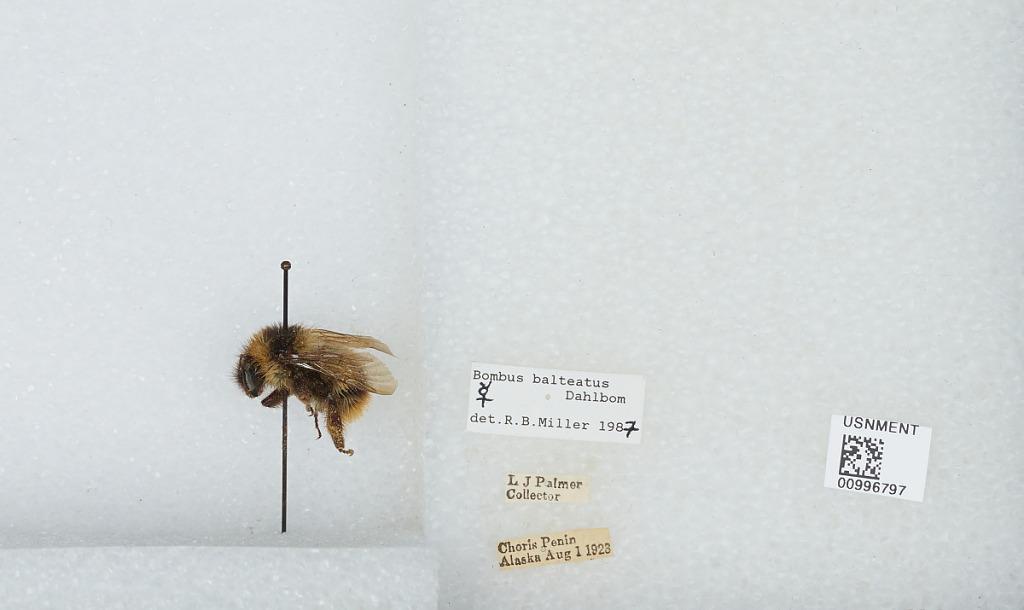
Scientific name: Bombus (Alpinobombus) balteatus Dahlbom
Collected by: L. Palmer
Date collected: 1923-8-1
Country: United States
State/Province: Alaska
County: Northwest Arctic
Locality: Choris Peninsula
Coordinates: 66.2847, -161.881
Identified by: Miller, R. B.